Clapham, North Yorkshire

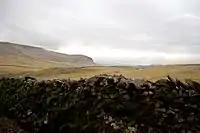
The Dales as seen on a trail out of Clapham

The church of St James in Clapham was founded in Norman times, and originally dedicated to St Michael. It is mentioned in records dating back to 1160. The village and church were burned during a Scottish raid following the Battle of Bannockburn in the early 14th century. The church tower was probably erected following this incident, but the rest of the church dates from the 19th century.